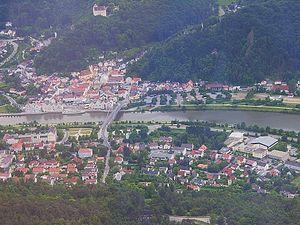
Riedenburg est une commune de Bavière en Allemagne. Elle est sise sur l'Altmühl.